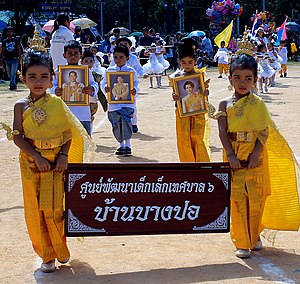
Bhumibol Adulyadej / Tronskifte
Portrætter af kong Bhumibol og dronning Sirikit, blev under sorgperioden mange steder suppleret med et billede af nyudnævnte kong Vajiralongkorn, som her i paraden ved børnenes Sports Dag, 2017.
Kong Bhumibol Adulyadej, Rama IX af Thailand var den niende konge fra Thailands Chakri-dynasti. Han var søn af Mahidol Adulyadej, prins af Songkla og Srinagarindra, og han overtog tronen efter at hans bror kong Ananda Mahidols døde i 1946. Kong Bhumibol blev formelt kronet i 1950. Bhumibol Adulyadej regerede siden 9. juni 1946, og han var på tidspunktet for sin død, verdens længst siddende statsoverhoved og den længst regerende monark i Thailands historie med en regeringstid på 70 år og 126 dage.